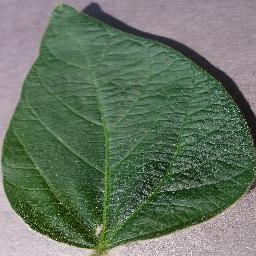
Label: Soybean___healthy